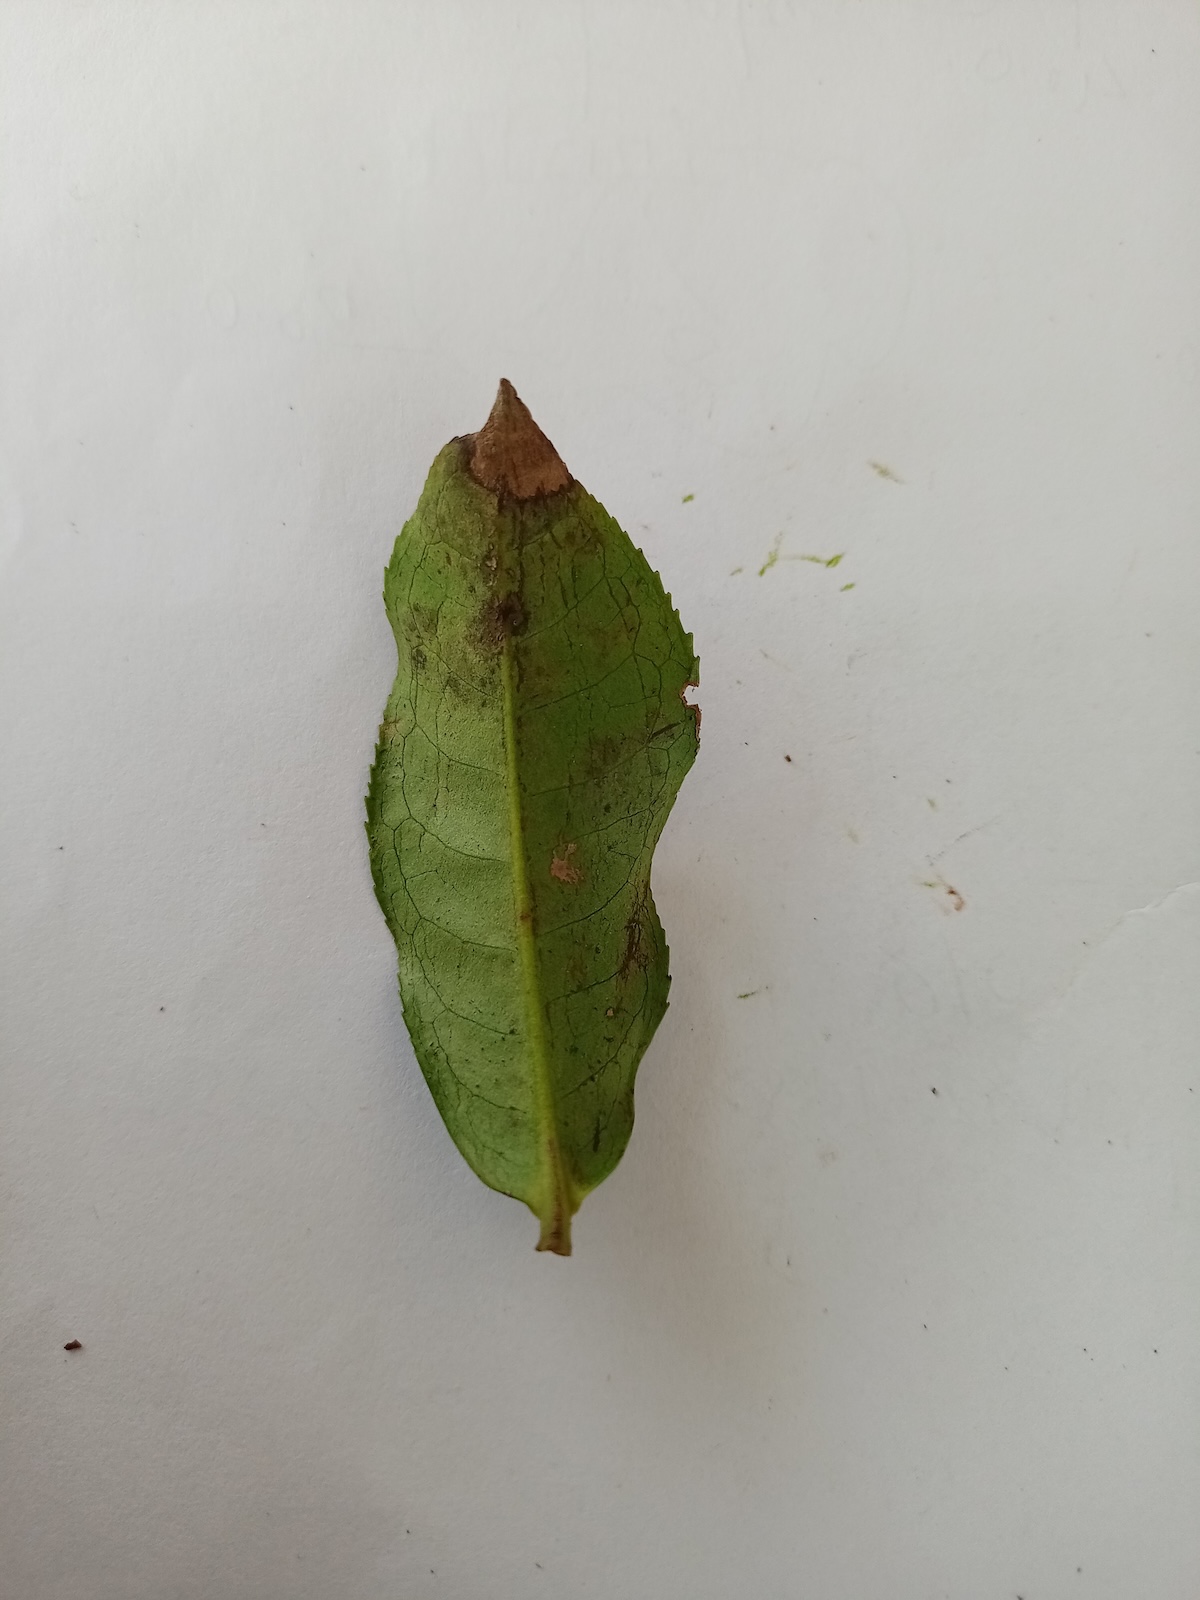
Label: Gray Blight